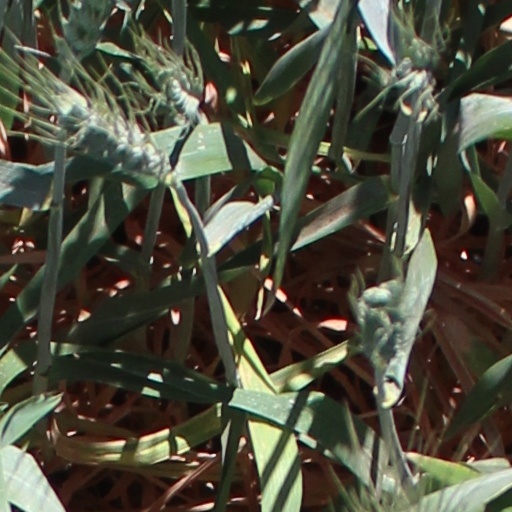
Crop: wheat